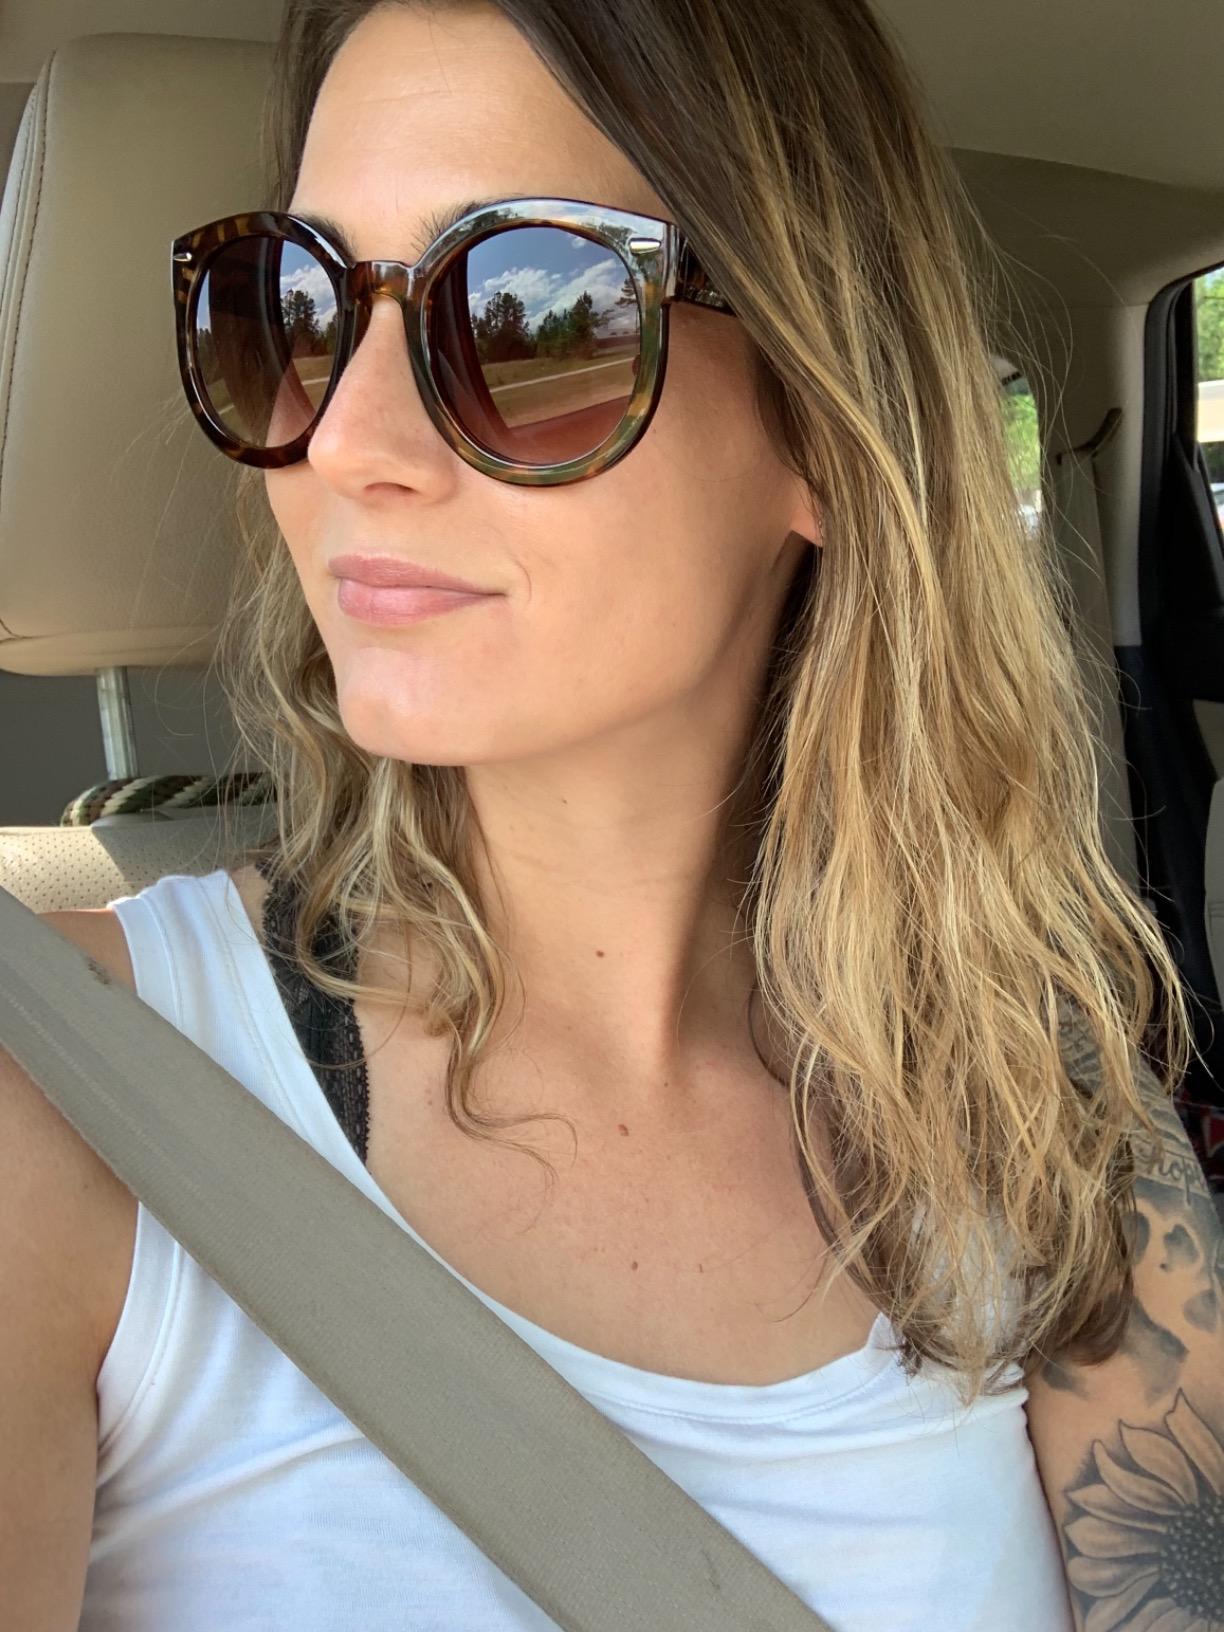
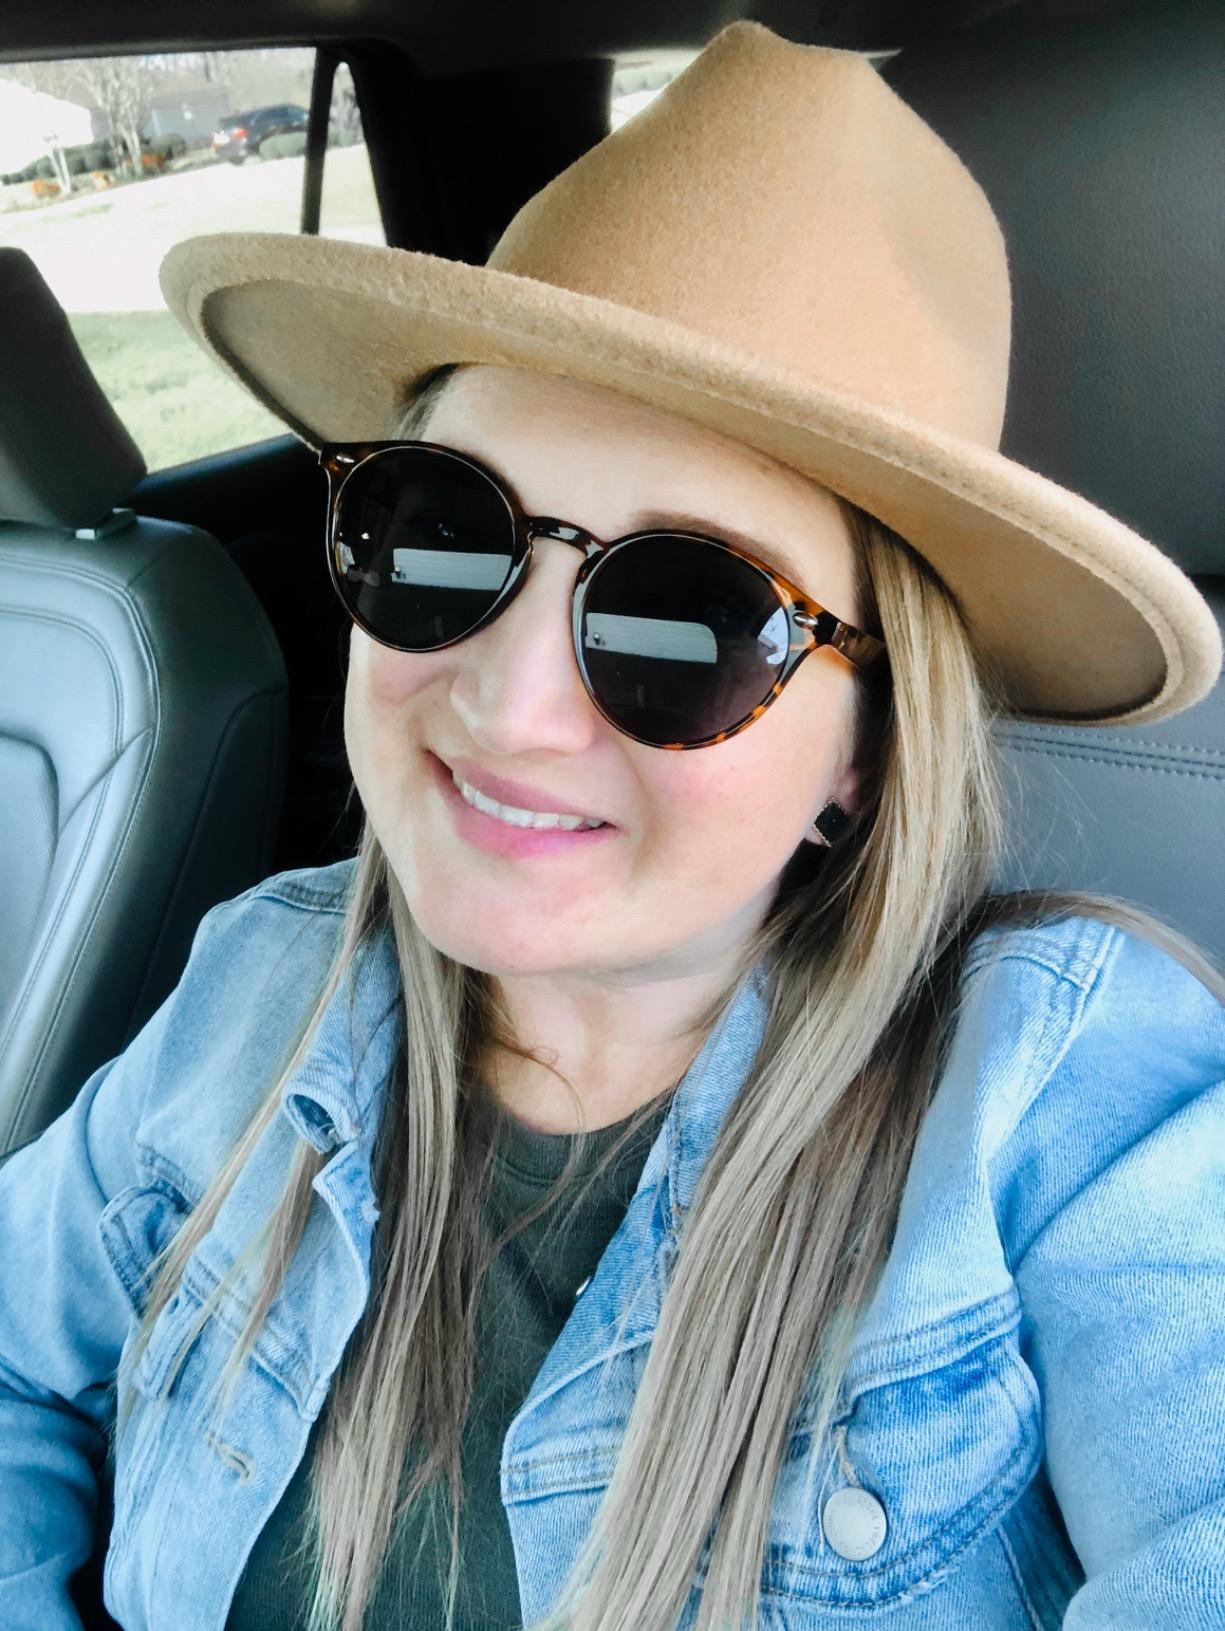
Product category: accessories_sunglasses
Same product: no